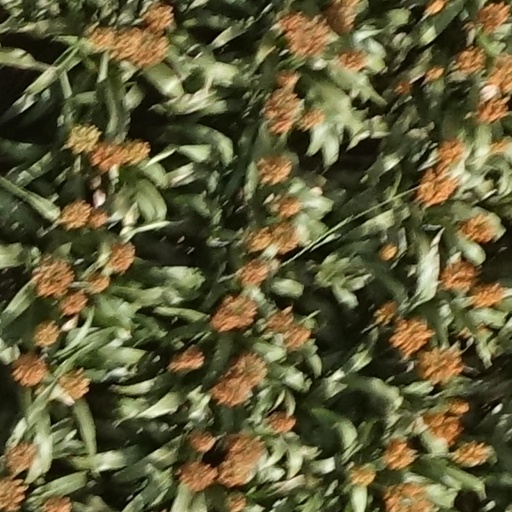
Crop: sorghum